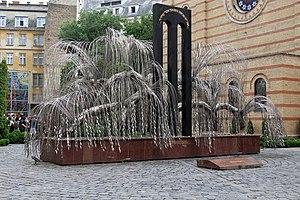
L’histoire des Juifs en Hongrie remonte au XIᵉ siècle, certaines références et des découvertes archéologiques attestant d'une présence antérieure. Cette communauté, qui eut à lutter contre la discrimination tout au long du Moyen Âge a représenté jusqu'à 5 % de la population hongroise au début du XXᵉ siècle et a joué un rôle dans les domaines des sciences, des arts et de l'économie.